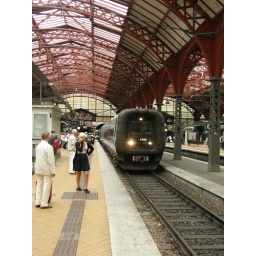
Lunch in Malmo, Sweden via a short train ride under the canal and on the Orseund bridge